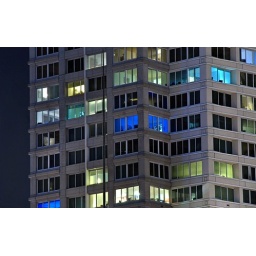
the paramont building over mission and 3rd street - soma, san francisco, california